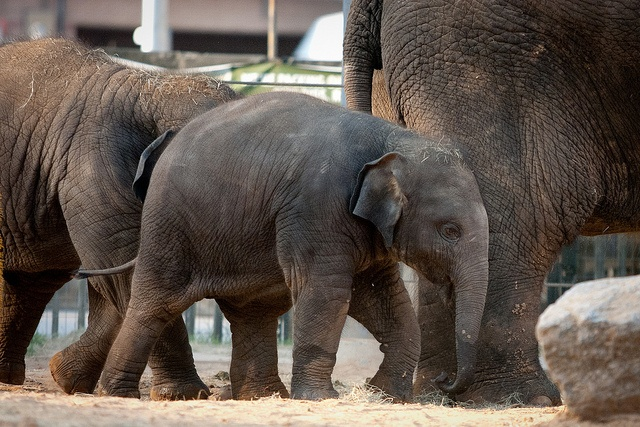
There elephants walking around in hay next to a rock.
a close up of three elephants on a dirt surface
an image of a group of elephants walking
a very young elephant following her mother on rocks
A group of baby elephants walk next to an adult.